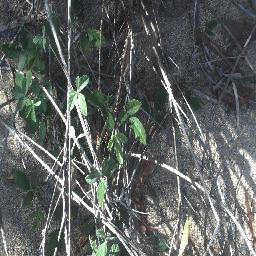
Label: negative